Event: Nepal Earthquake
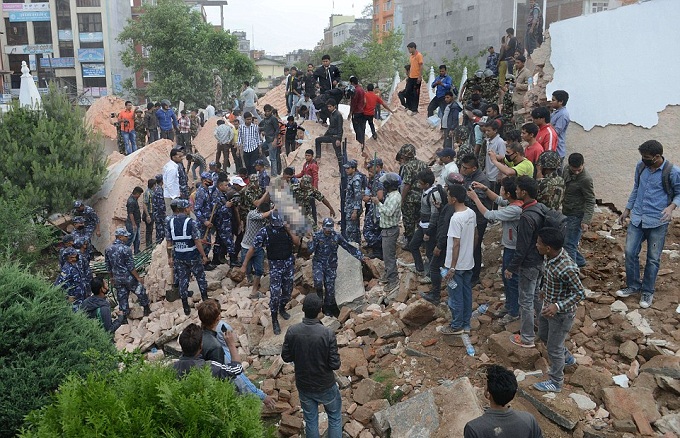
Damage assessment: damage